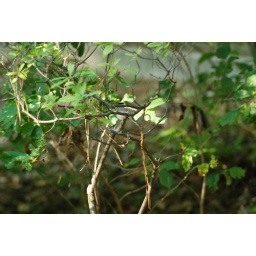
A bird in a tree